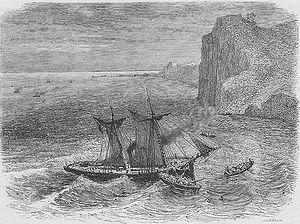
Eugène Félix Collache, né le 29 janvier 1847 à Perpignan et mort le 25 octobre 1883 dans le 16e arrondissement de Paris, est un officier de la Marine française connu pour ses aventures au Japon.
La bataille de la baie de Miyako est une bataille navale de la guerre de Boshin au Japon. Elle s'est déroulée le 6 mai 1869. Elle est considérée comme une partie de la bataille de Hakodate.